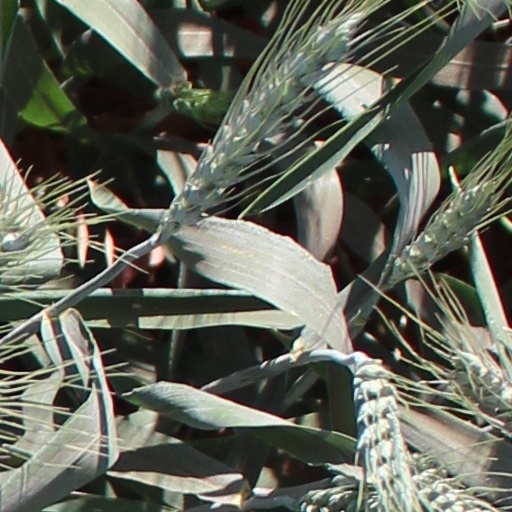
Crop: wheat